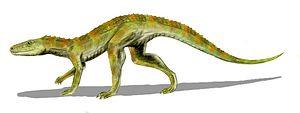
Les Sphenosuchia ou sphénosuchiens sont un sous-ordre éteint des crocodylomorphes primitifs apparu au Trias et ayant vécu jusqu'au Jurassique supérieur. La plupart d'entre eux étaient des animaux de petite taille, graciles avec une posture érigée sur les membres.
Le Carnien est le premier étage stratigraphique du Trias supérieur. Il est situé entre 237 Ma et 227 Ma environ. Il est précédé par le Ladinien, dernier étage du Trias moyen et suivi par le Norien, deuxième étage stratigraphique du Trias supérieur.
Hesperosuchus est un genre aujourd'hui éteint de « reptiles » crocodylomorphes qui contient une seule espèce, Hesperosuchus agilis. Des fossiles de ce sphénosuchien ont été trouvés au Trias supérieur dans des strates de l'Arizona et du Nouveau-Mexique.